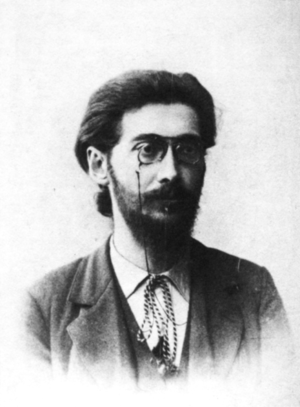
Margarethe Faas-Hardegger, née le 20 février 1882 à Berne et morte le 23 septembre 1963 à Minusio, est une militante suisse, anarchiste, syndicaliste, pacifiste, féministe et pour la liberté sexuelle.
Gustav Landauer, né le 7 avril 1870 à Karlsruhe et mort le 2 mai 1919 à Munich, était un anarchiste et révolutionnaire allemand d'origine juive. Il fut le principal théoricien du socialisme libertaire en Allemagne. Il a été impliqué dans la création de la république des Conseils de Bavière en tant que commissaire à l'instruction publique et à la culture. Landauer est aussi connu pour être le premier traducteur en allemand moderne du mystique médiéval Maître Eckhart, ainsi que pour l'étude et la traduction d'œuvres de William Shakespeare.